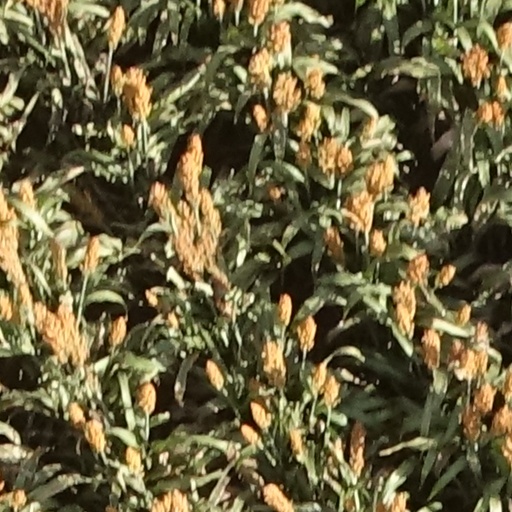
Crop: sorghum